Bruce Kingsbury

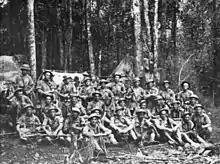
Kingsbury with the other members of his platoon on 16 August 1942. Kingsbury is second from the left in the bottom row. The man right next to him is Private Harry Saunders, brother of Reg Saunders, the first Aboriginal Australian to be commissioned in the Australian Army.

Following the Battle of the Coral Sea, the Japanese abandoned the attempt to capture Port Moresby from the sea and, on 21 July, landed ground forces at Buna in north-east Papua. After capturing the town of Kokoda for the second time on 9 August, the Japanese began advancing along the Kokoda Track towards Port Moresby. The 2,500-strong Japanese force met the 39th and 53rd Infantry Battalions, at the town of Isurava. As the battle was beginning to develop, on 26 August, members of the 2/14th, including Kingsbury, arrived at Isurava to reinforce the exhausted 39th Battalion.